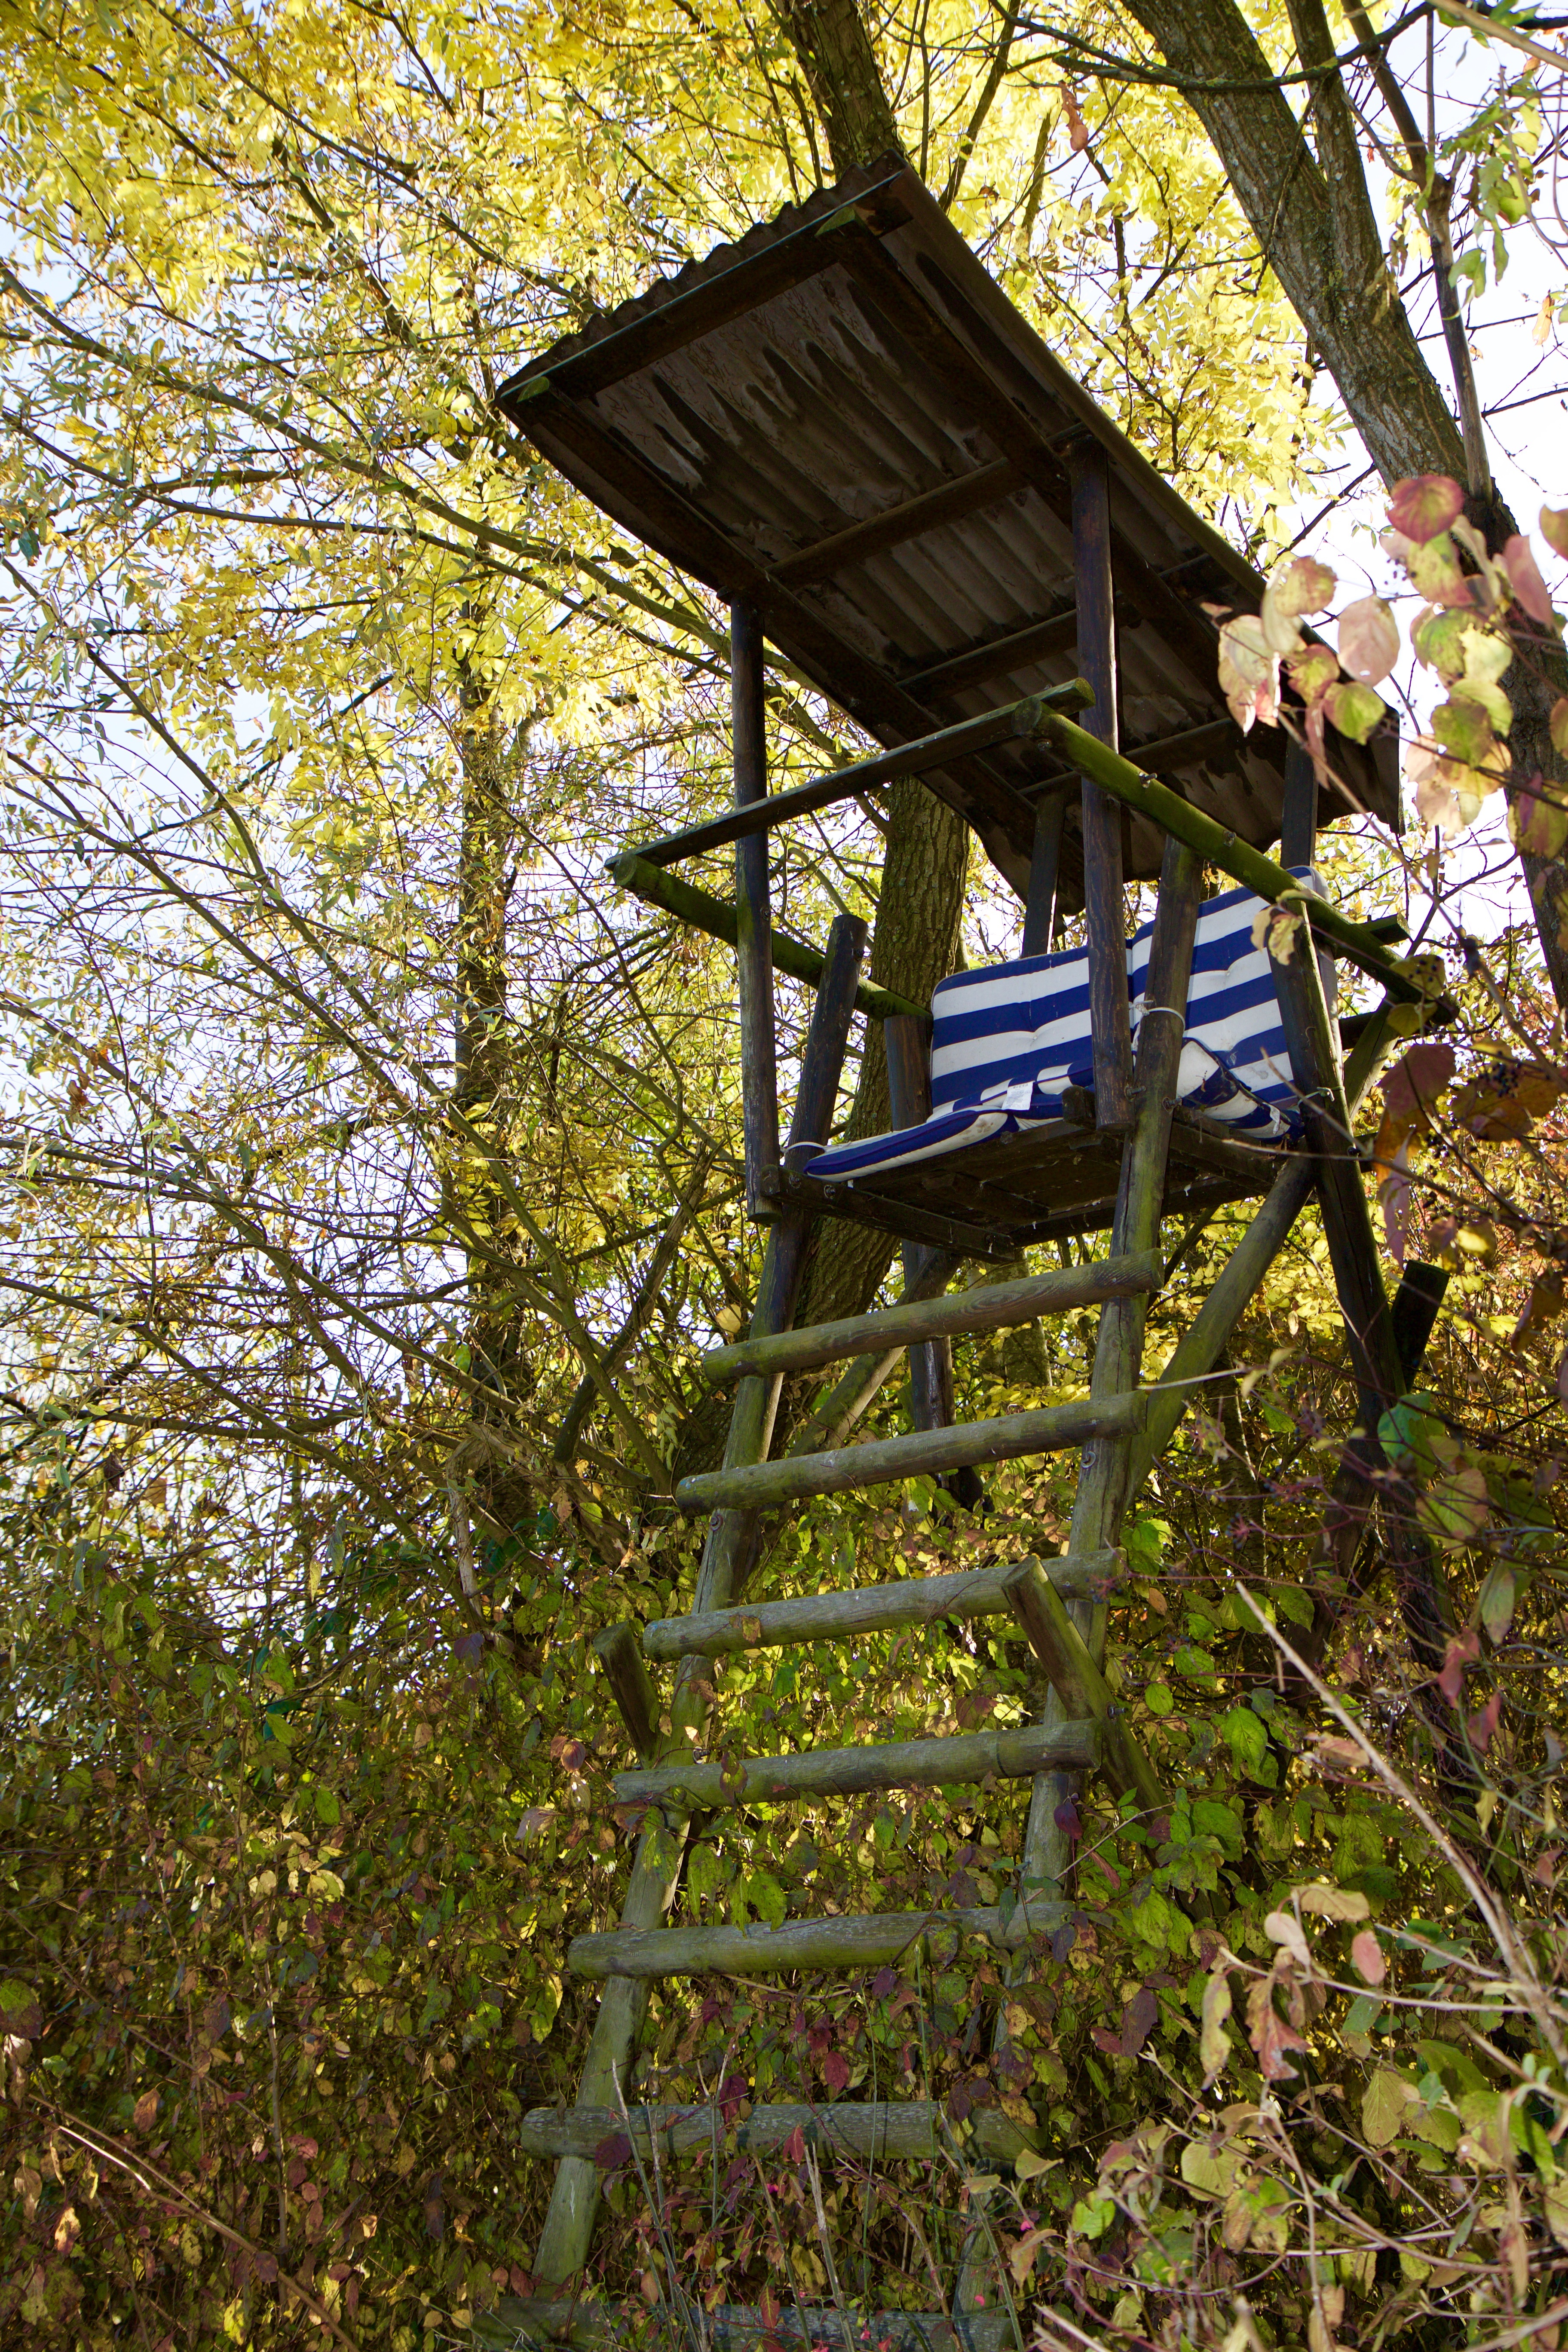
tree, nature, forest, plant, trail, leaf, flower, perch, autumn, season, woodland, observation, edge of the woods, gamekeeper, woody plant, outdoor structure, tree stand